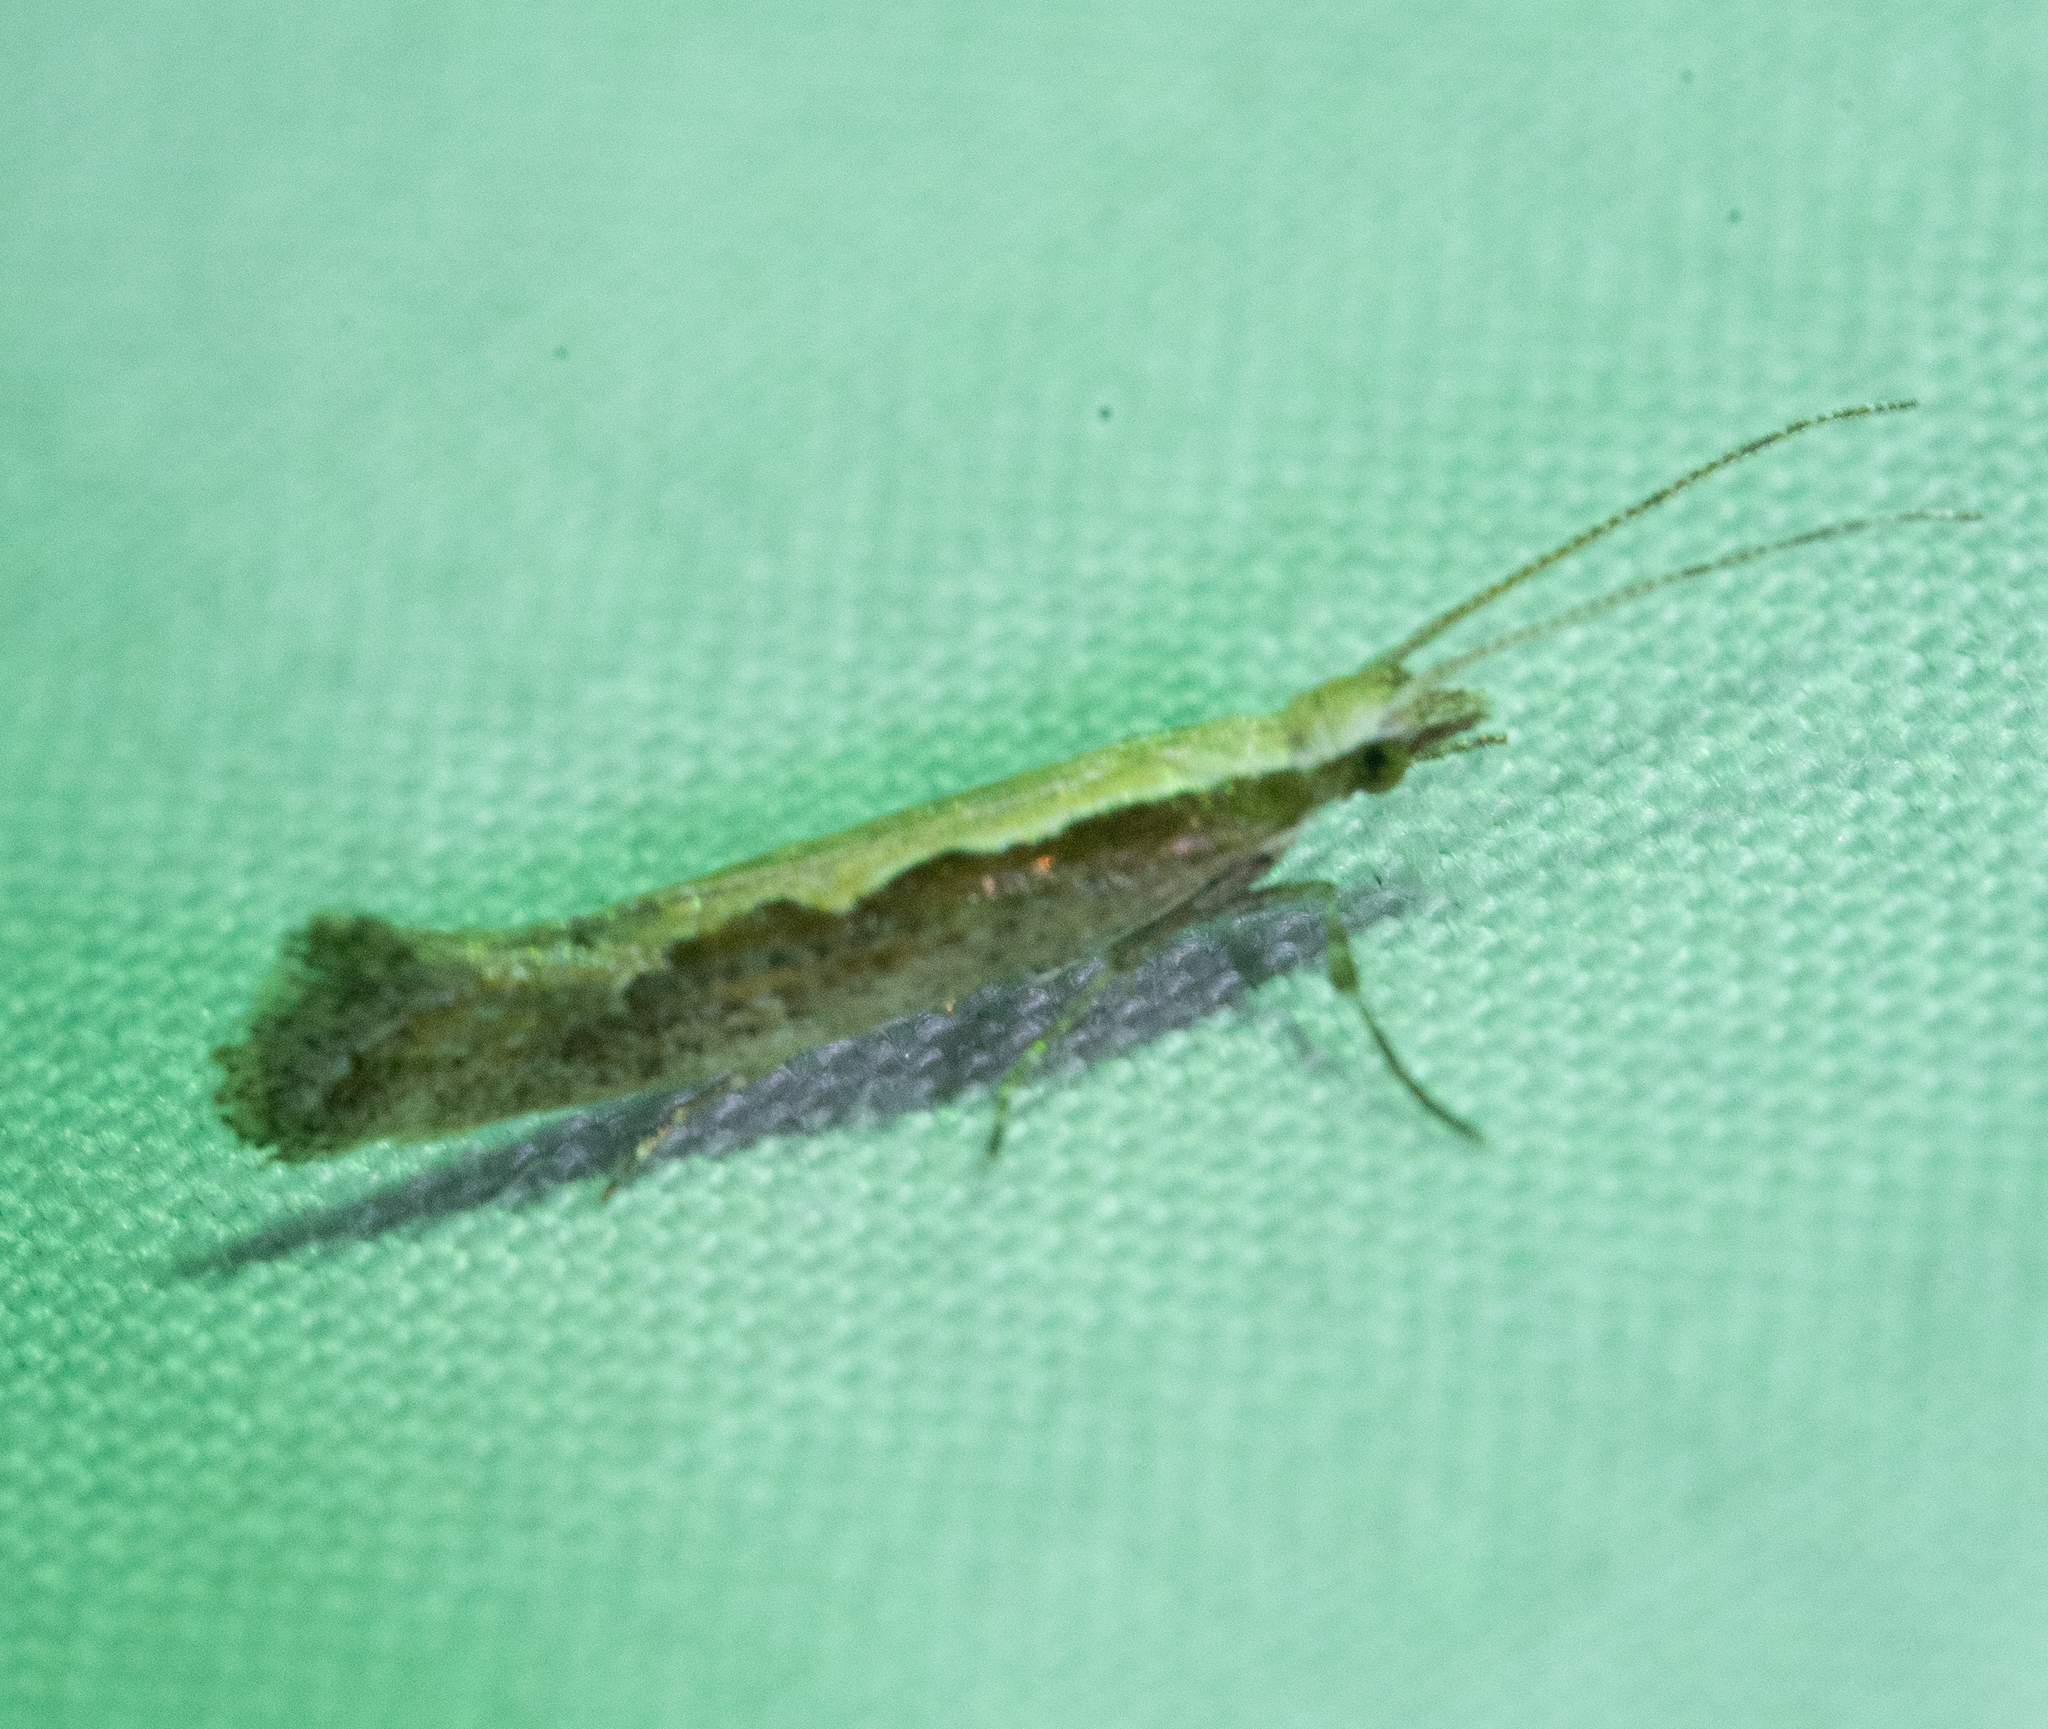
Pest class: diamondback_moth